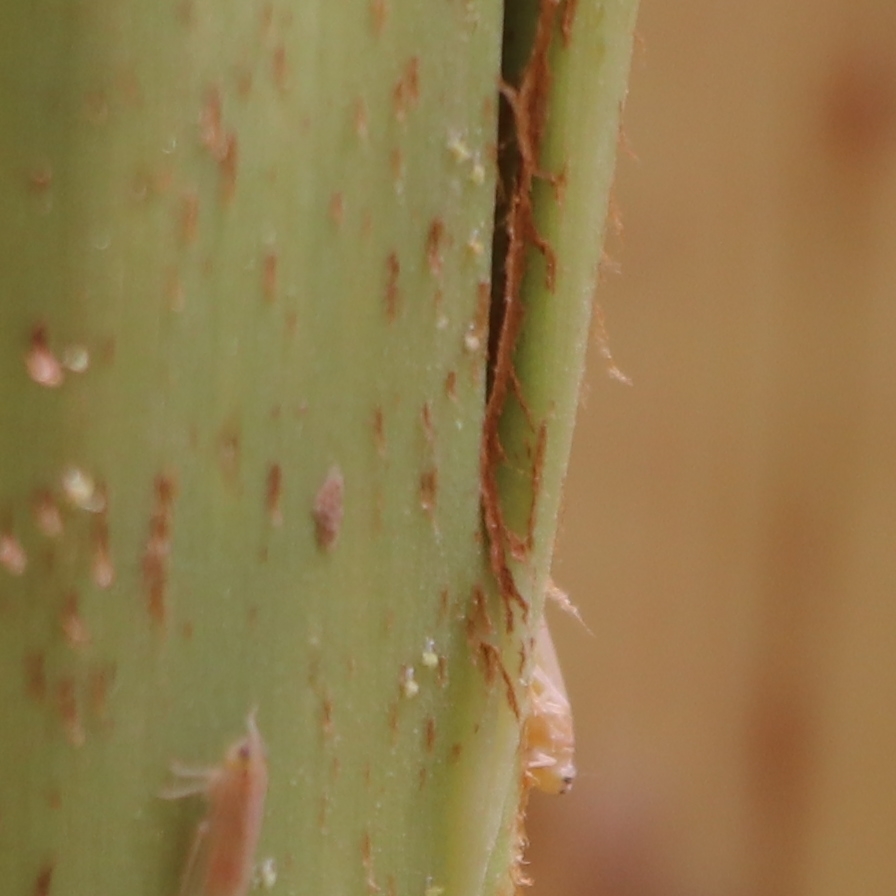
Label: Bug